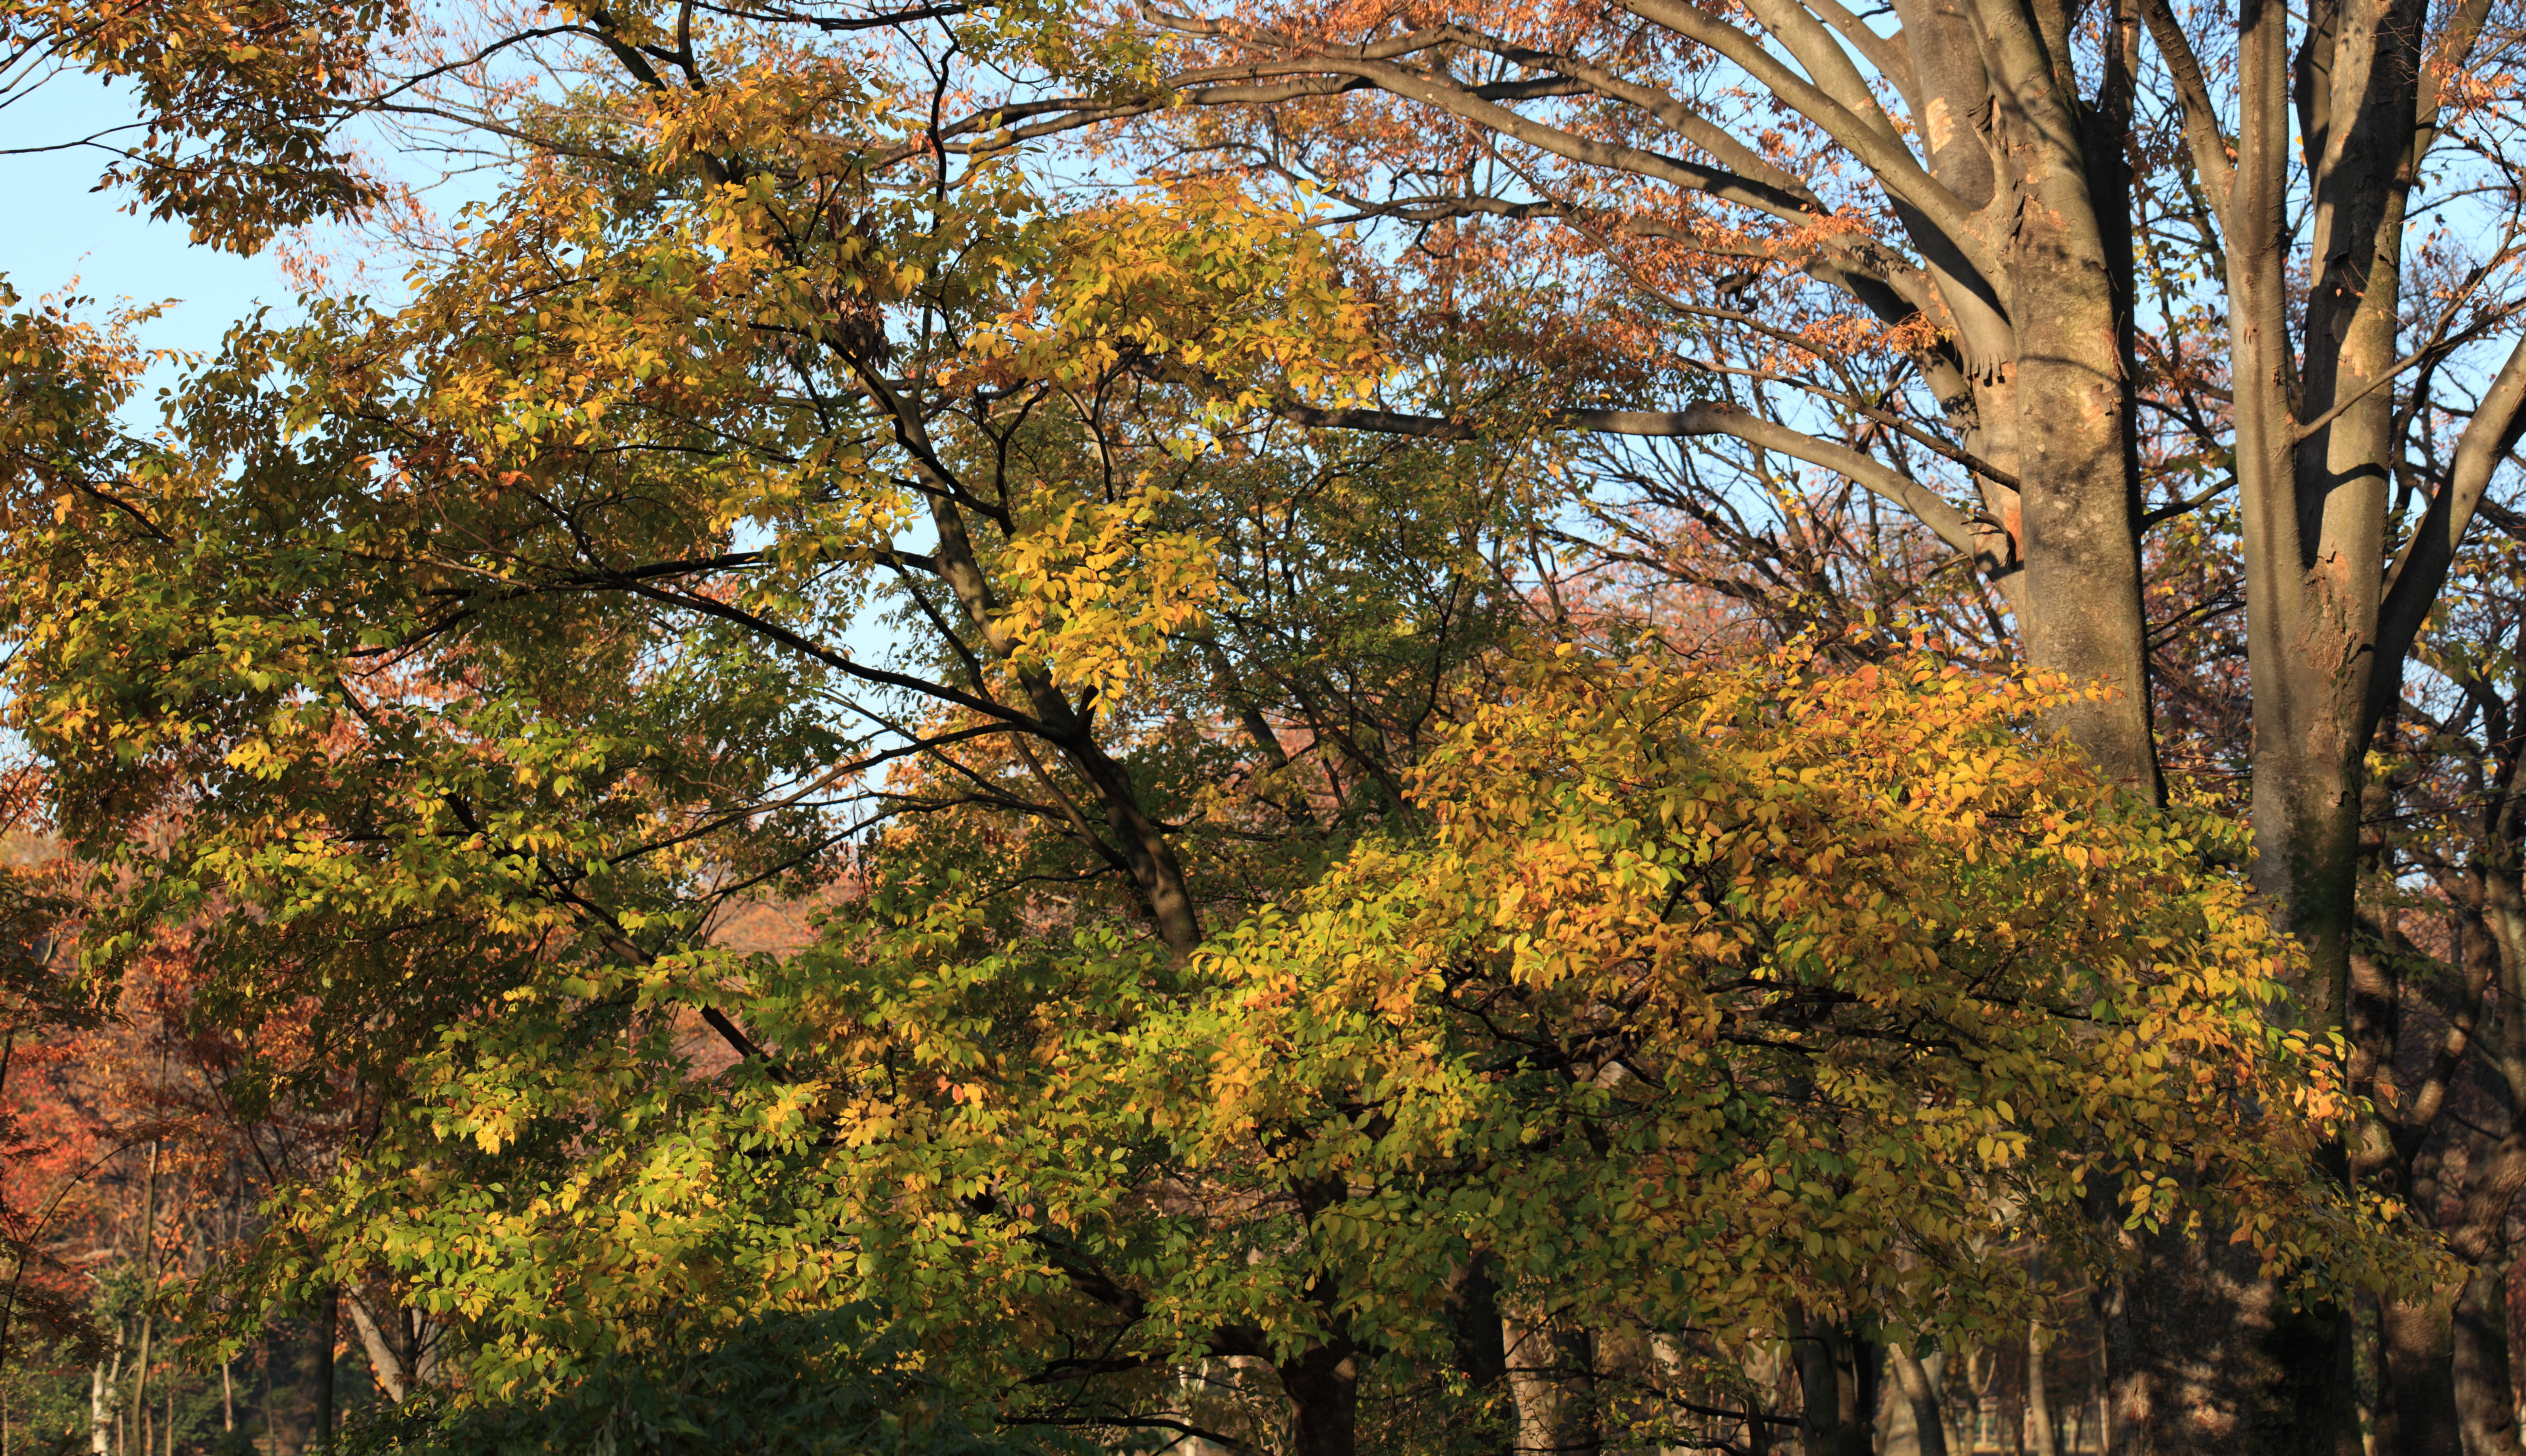
tree, forest, branch, plant, sunlight, leaf, fall, panorama, high, autumn, season, tokyo, deciduous, photomerge, 5d, grove, hires, woodland, habitat, markii, ecosystem, pano, hi, res, resolution, stitch, koganei, musashinopark, woody plant, temperate broadleaf and mixed forest, land plant